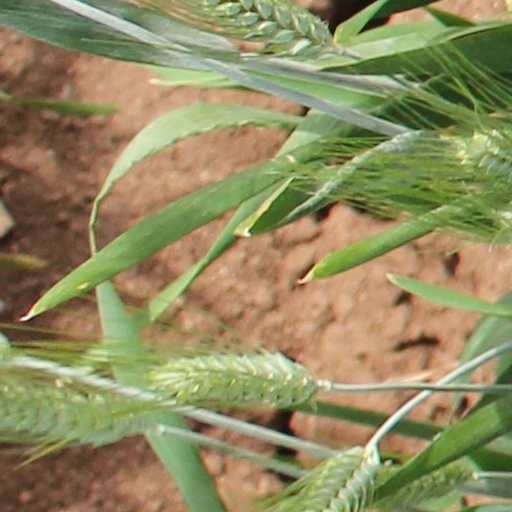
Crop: wheat